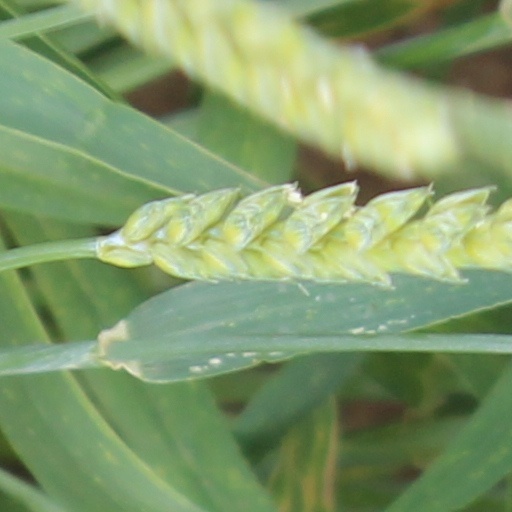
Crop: wheat